Tramo Street

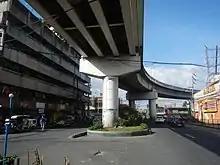
The northern end of the Aurora Boulevard section at EDSA, below the Tramo Flyover above

Tramo Street is a major local road in Pasay, Metro Manila, Philippines. It runs north-south from Ocampo Street, which is on the border with Malate, Manila, to Andrews Avenue in Maricaban. It is interrupted by Epifanio de los Santos Avenue (EDSA) and the MRT Line 3, which divides the road into two sections. The southern section from EDSA to Andrews Avenue has been renamed Aurora Boulevard.